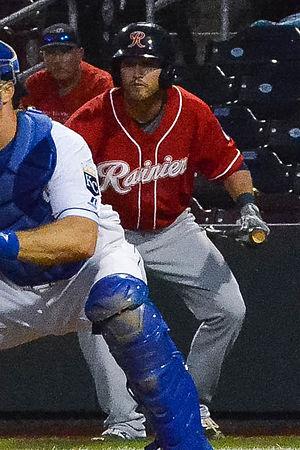
Shawn O'Malley est un joueur d'utilité.